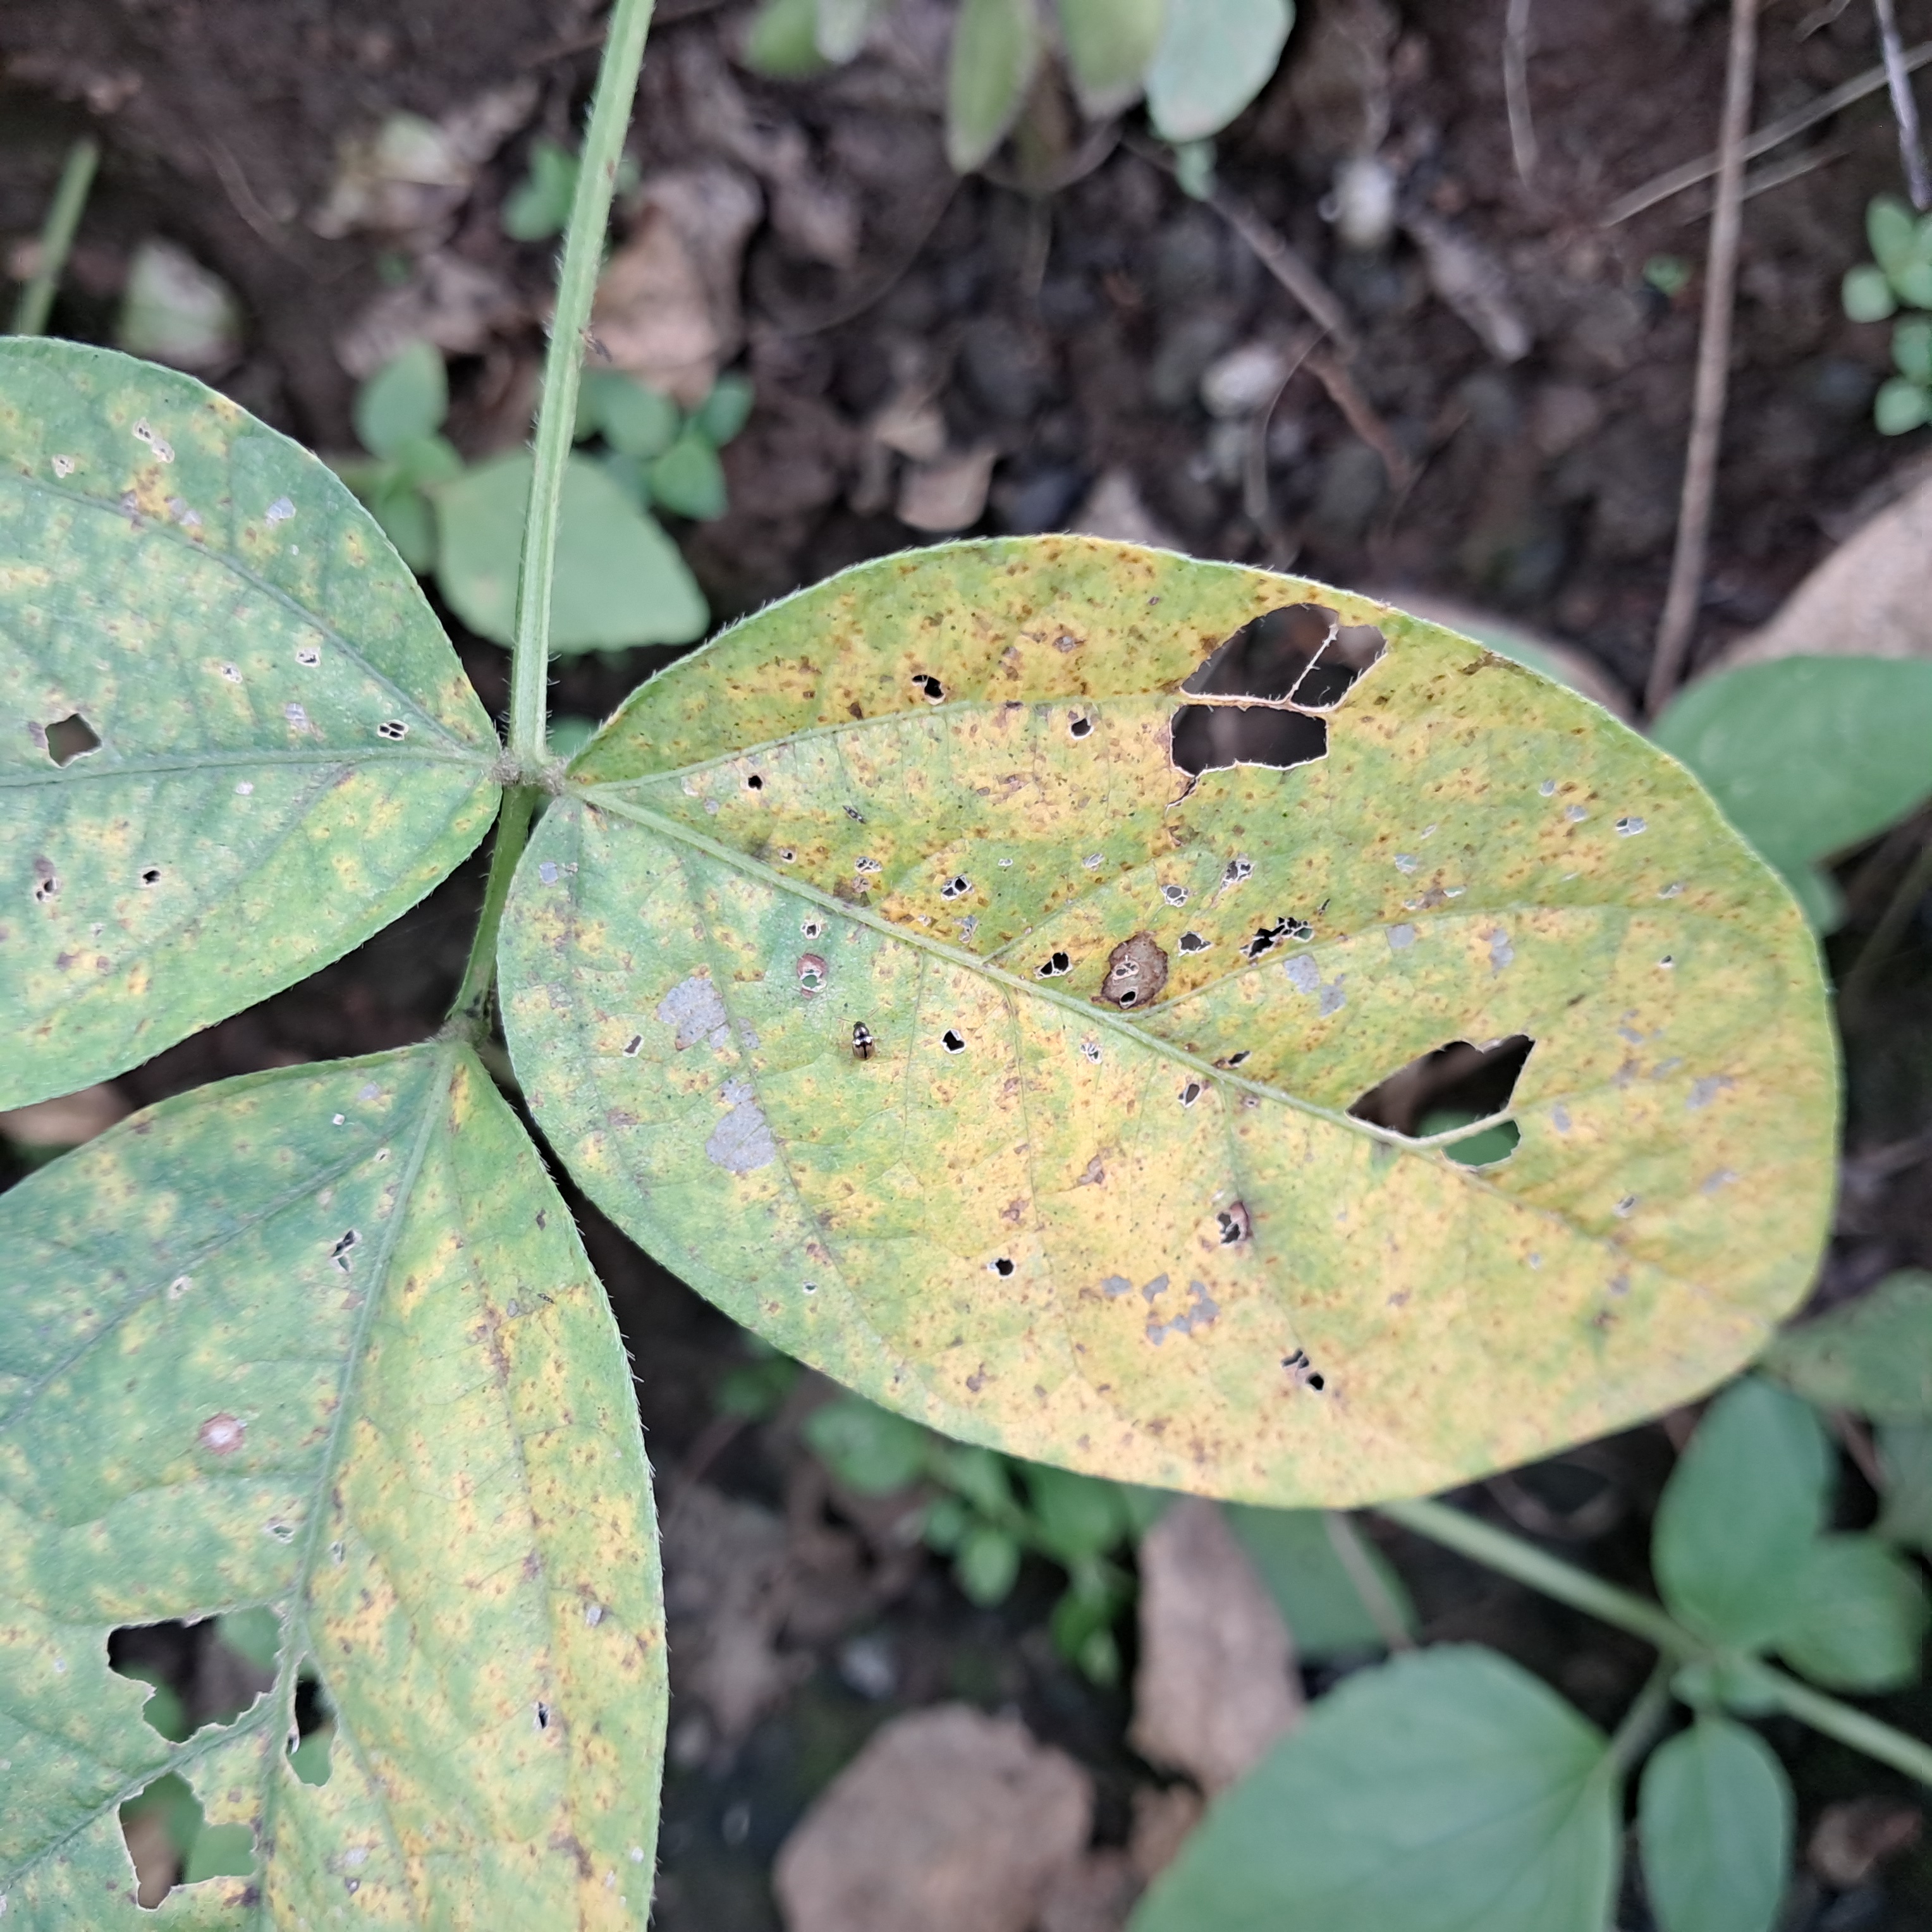
Label: Rust